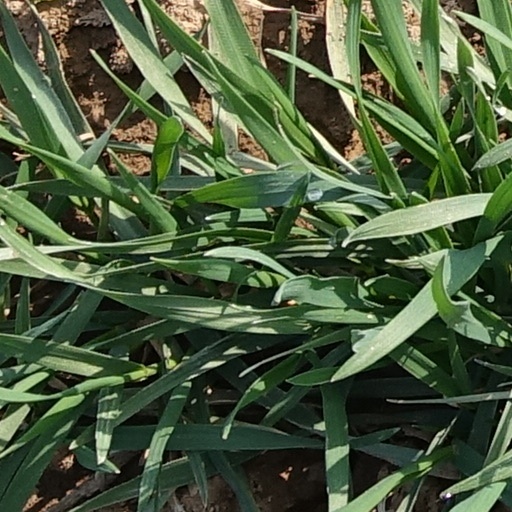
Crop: wheat